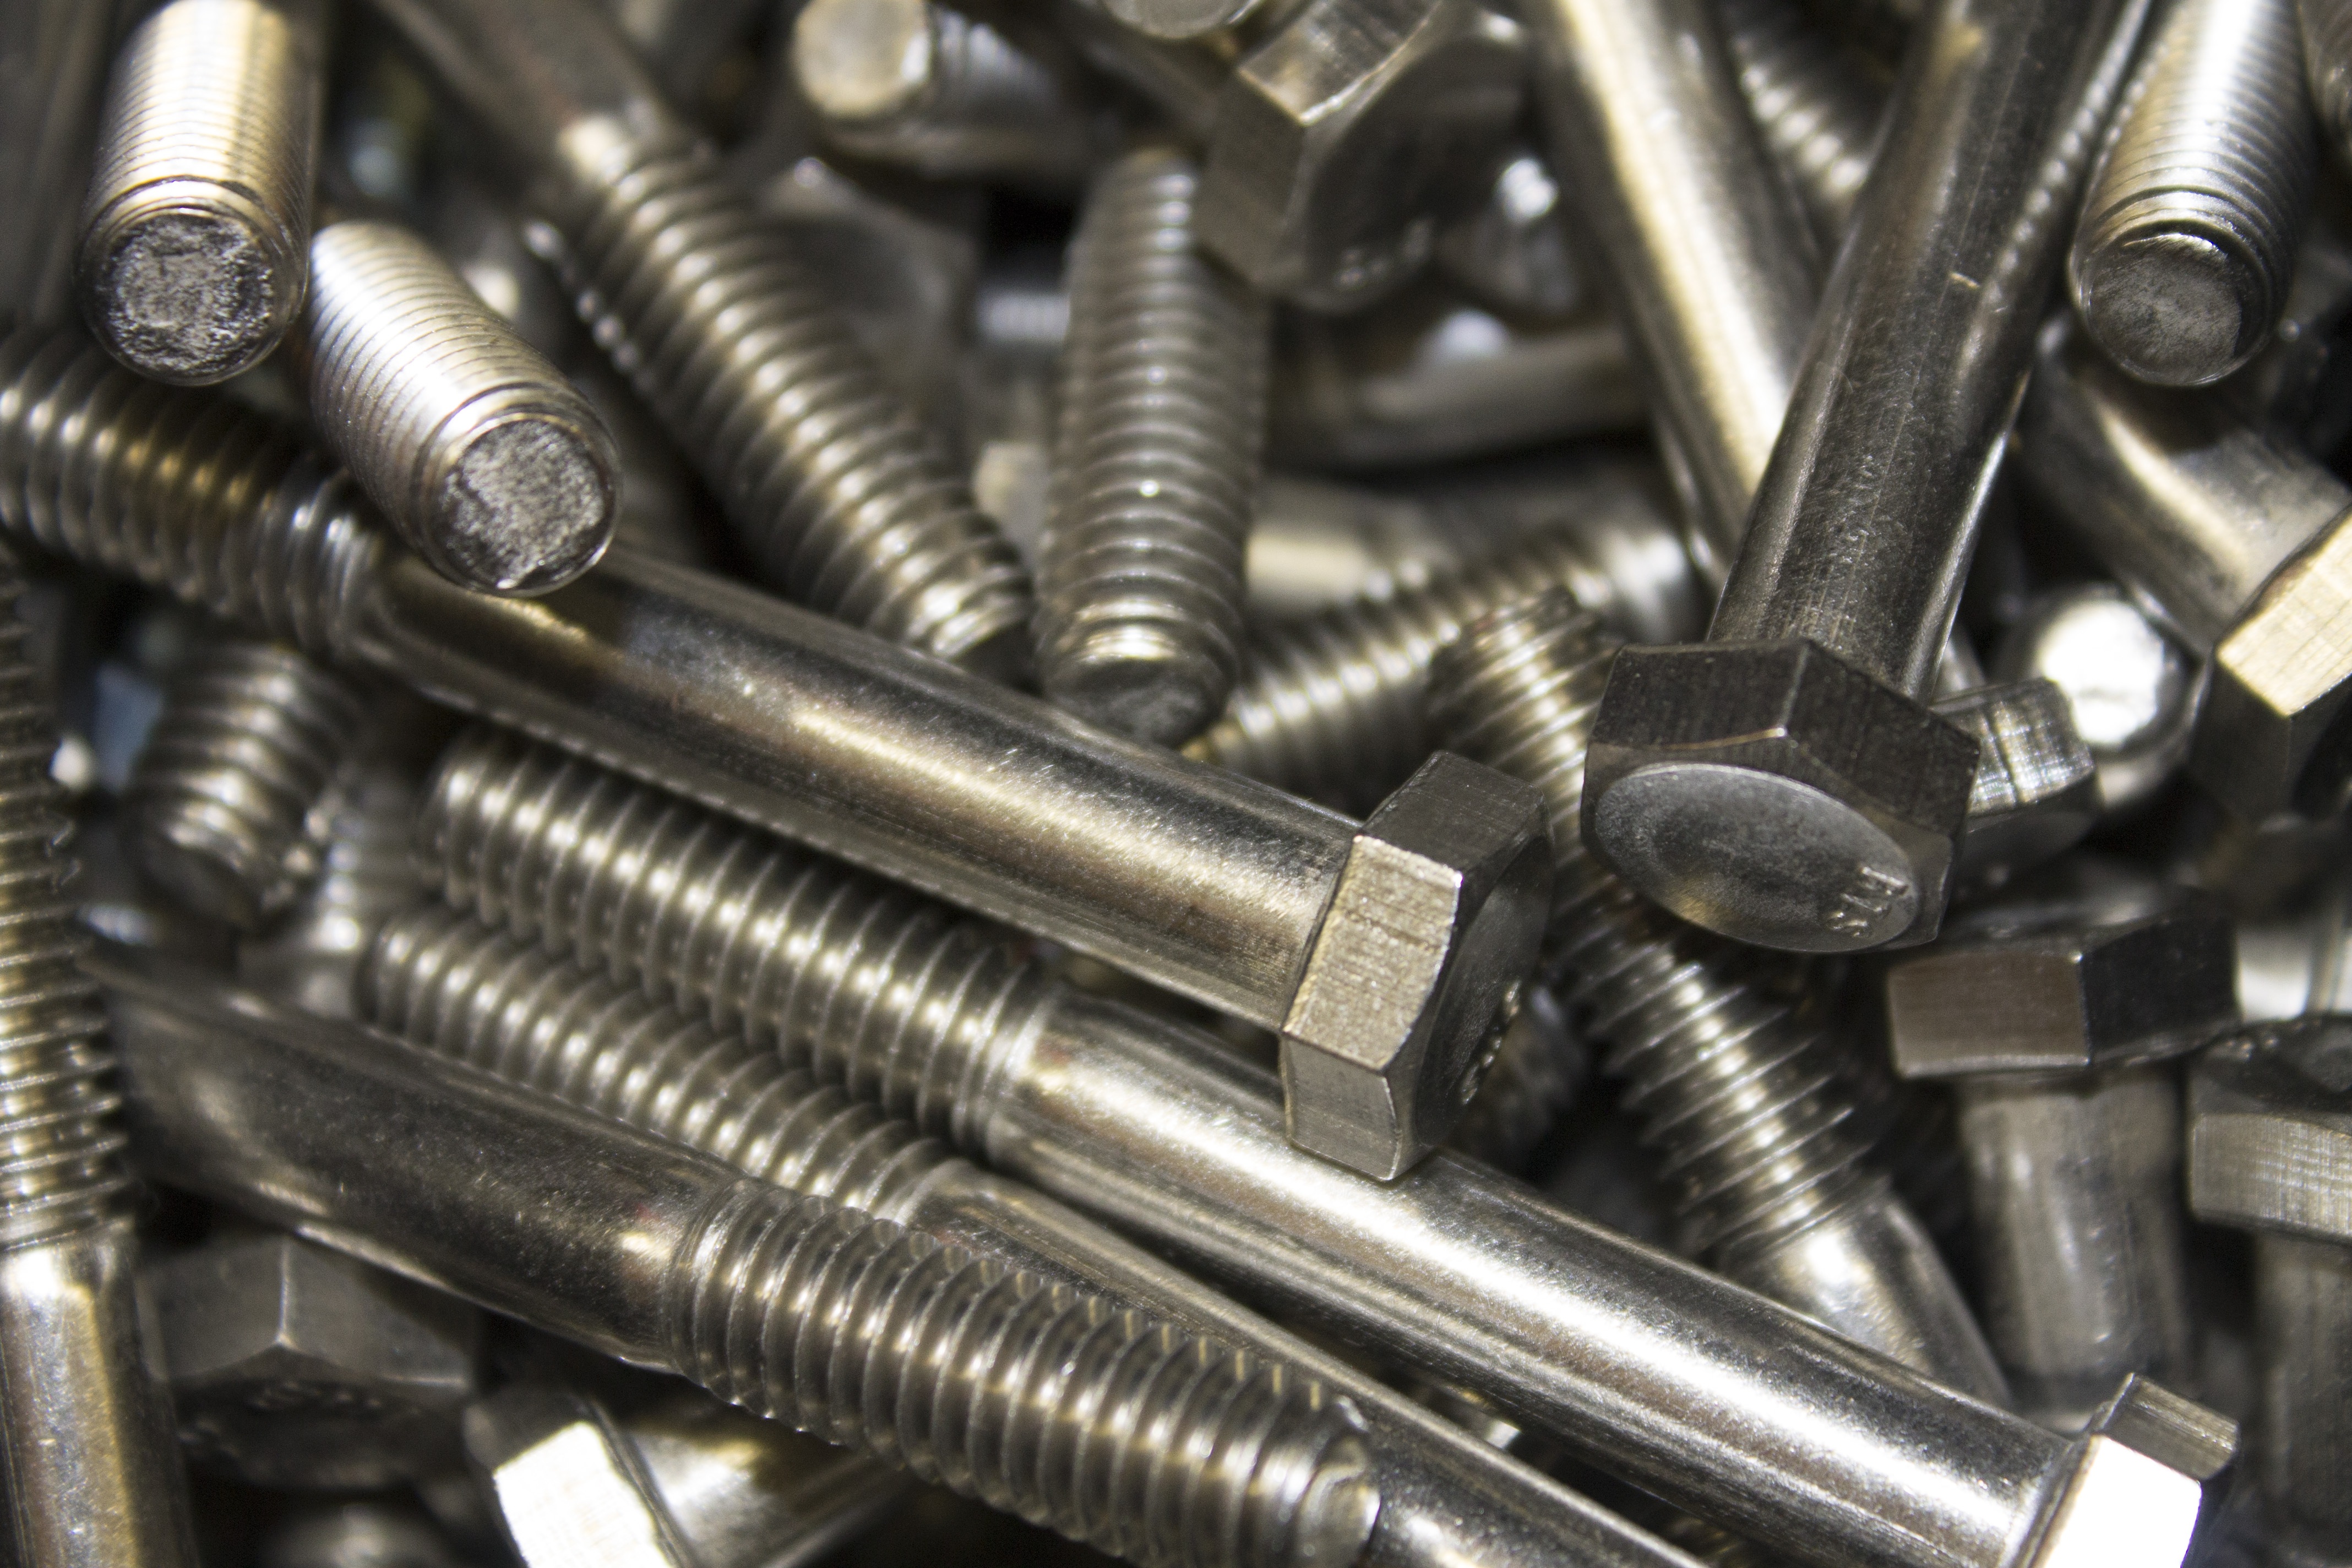
work, wheel, texture, tool, steel, construction, metal, industrial, industry, screw, bolt, hardware, iron, shiny, mechanic, stainless, metallic, gun barrel, nut and bolt, gun accessory